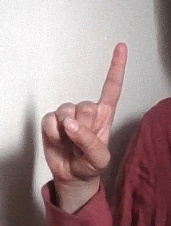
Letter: bb